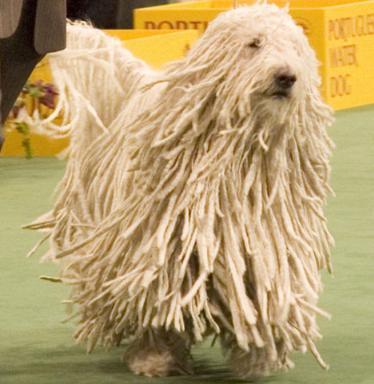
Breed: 318-n000115-komondor